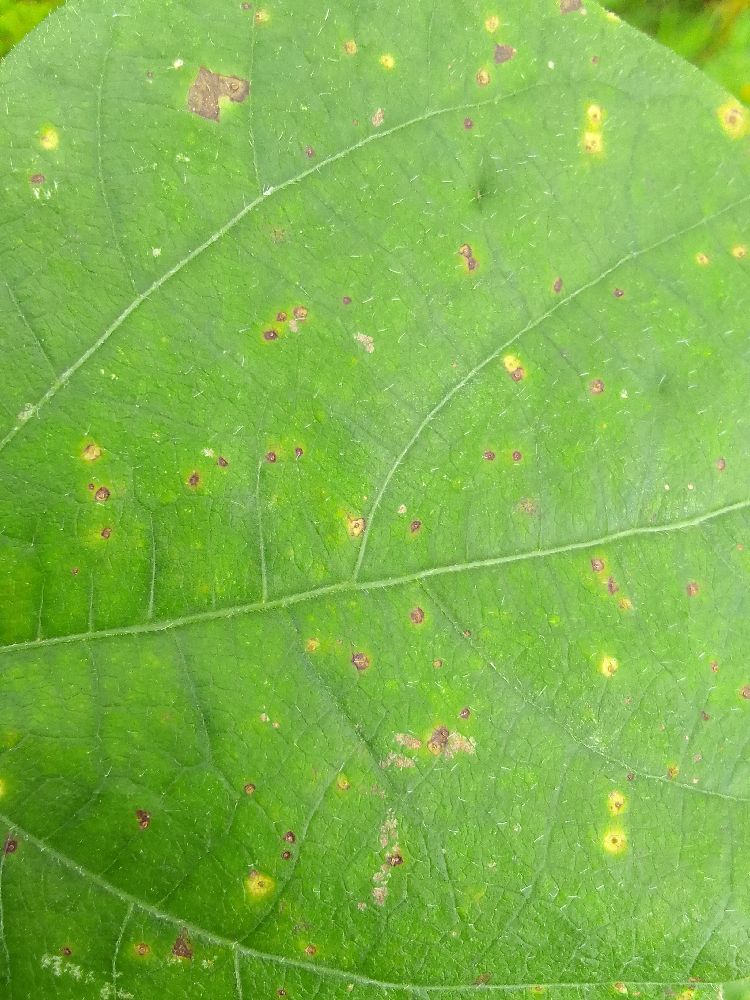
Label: rust